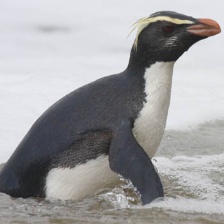
Species: FIORDLAND PENGUIN
Scientific name: EUDYPTES PACHYRHYNCHUS
ImageNet parent category: king_penguin